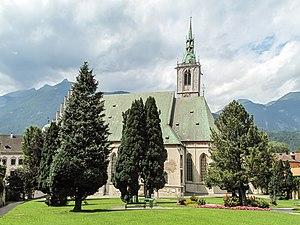
Schwaz est une commune autrichienne du Tyrol.